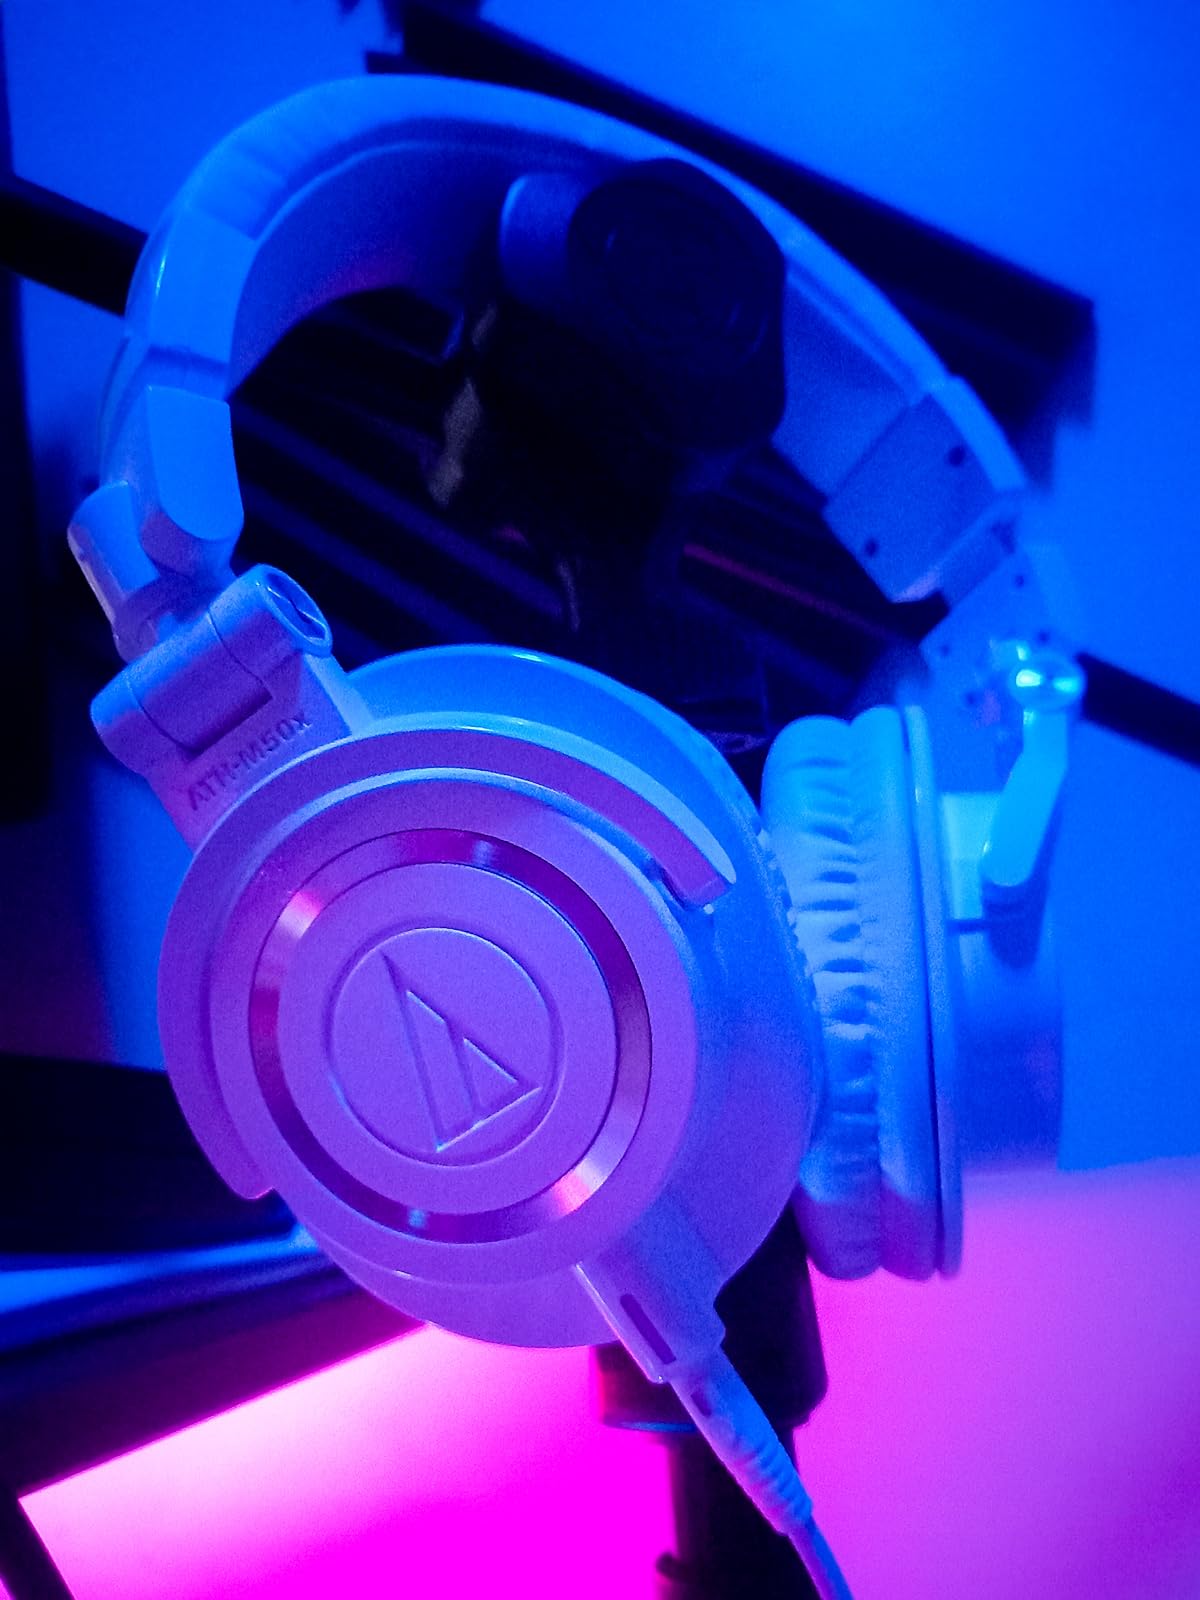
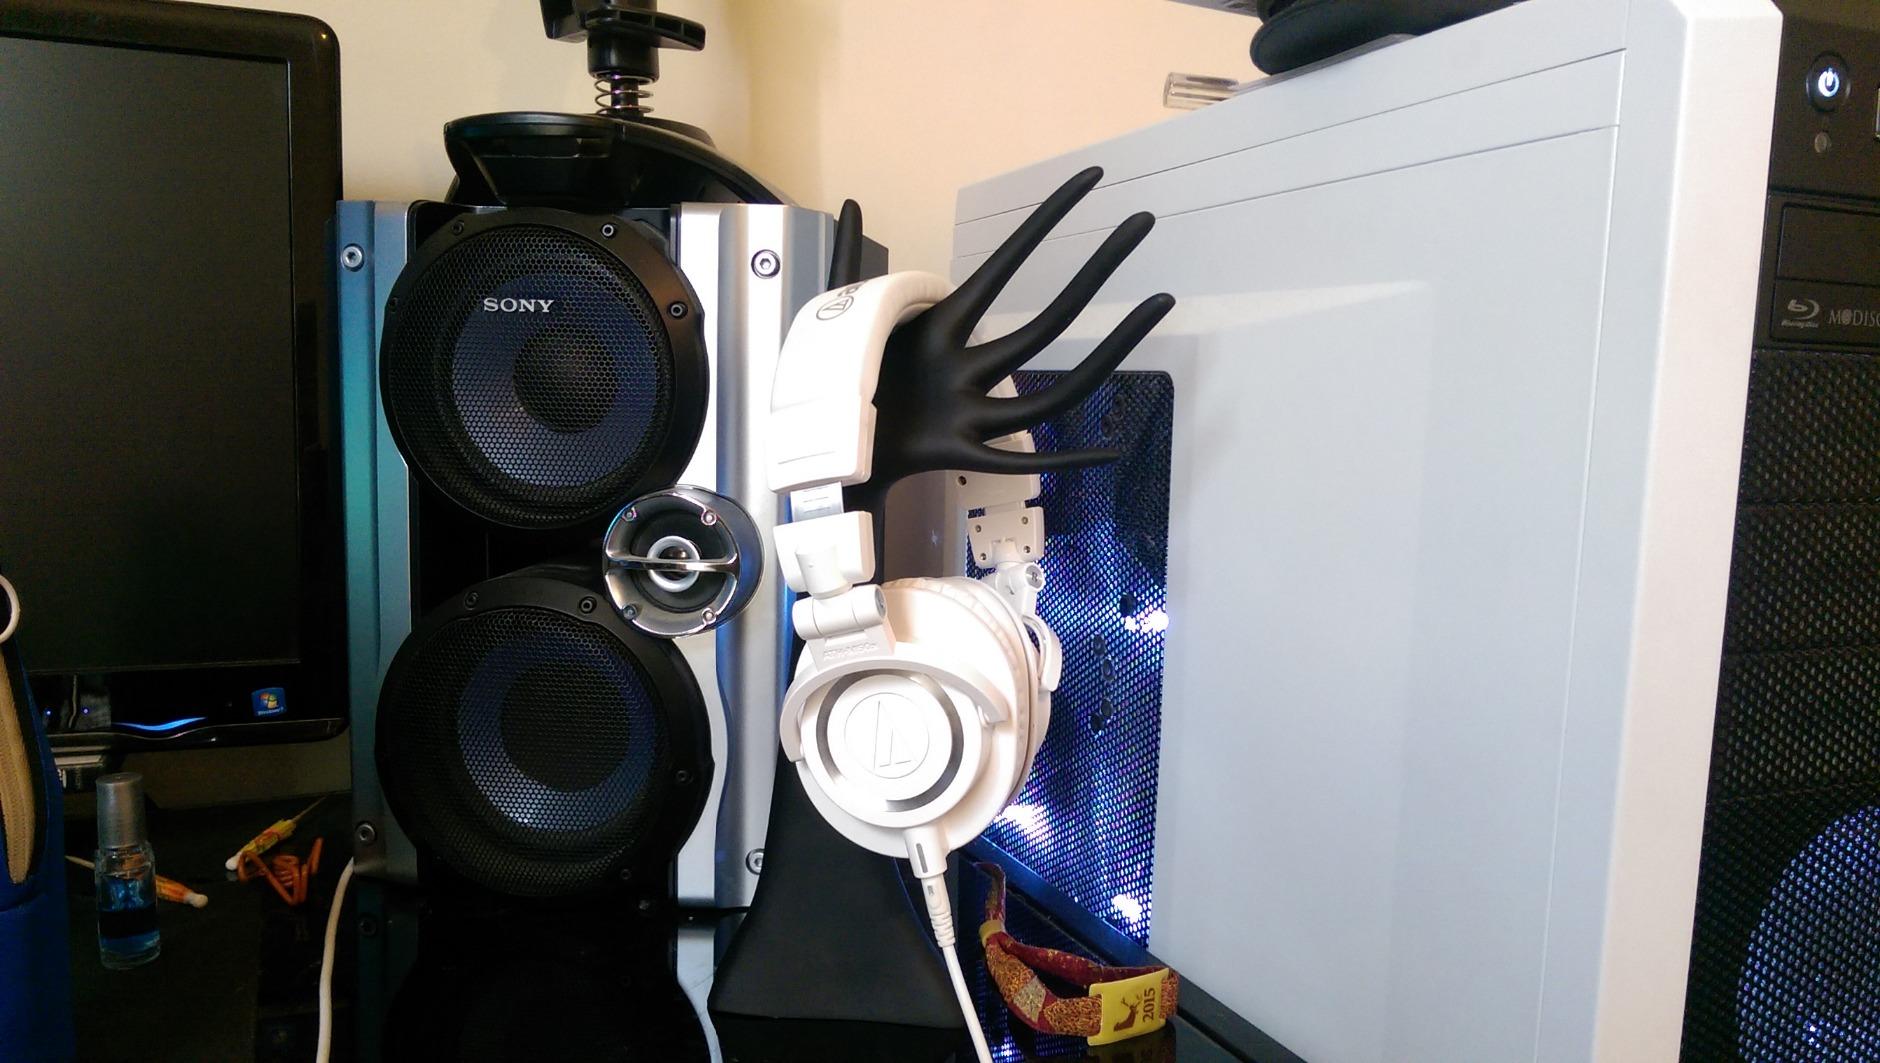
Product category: headphones
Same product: yes